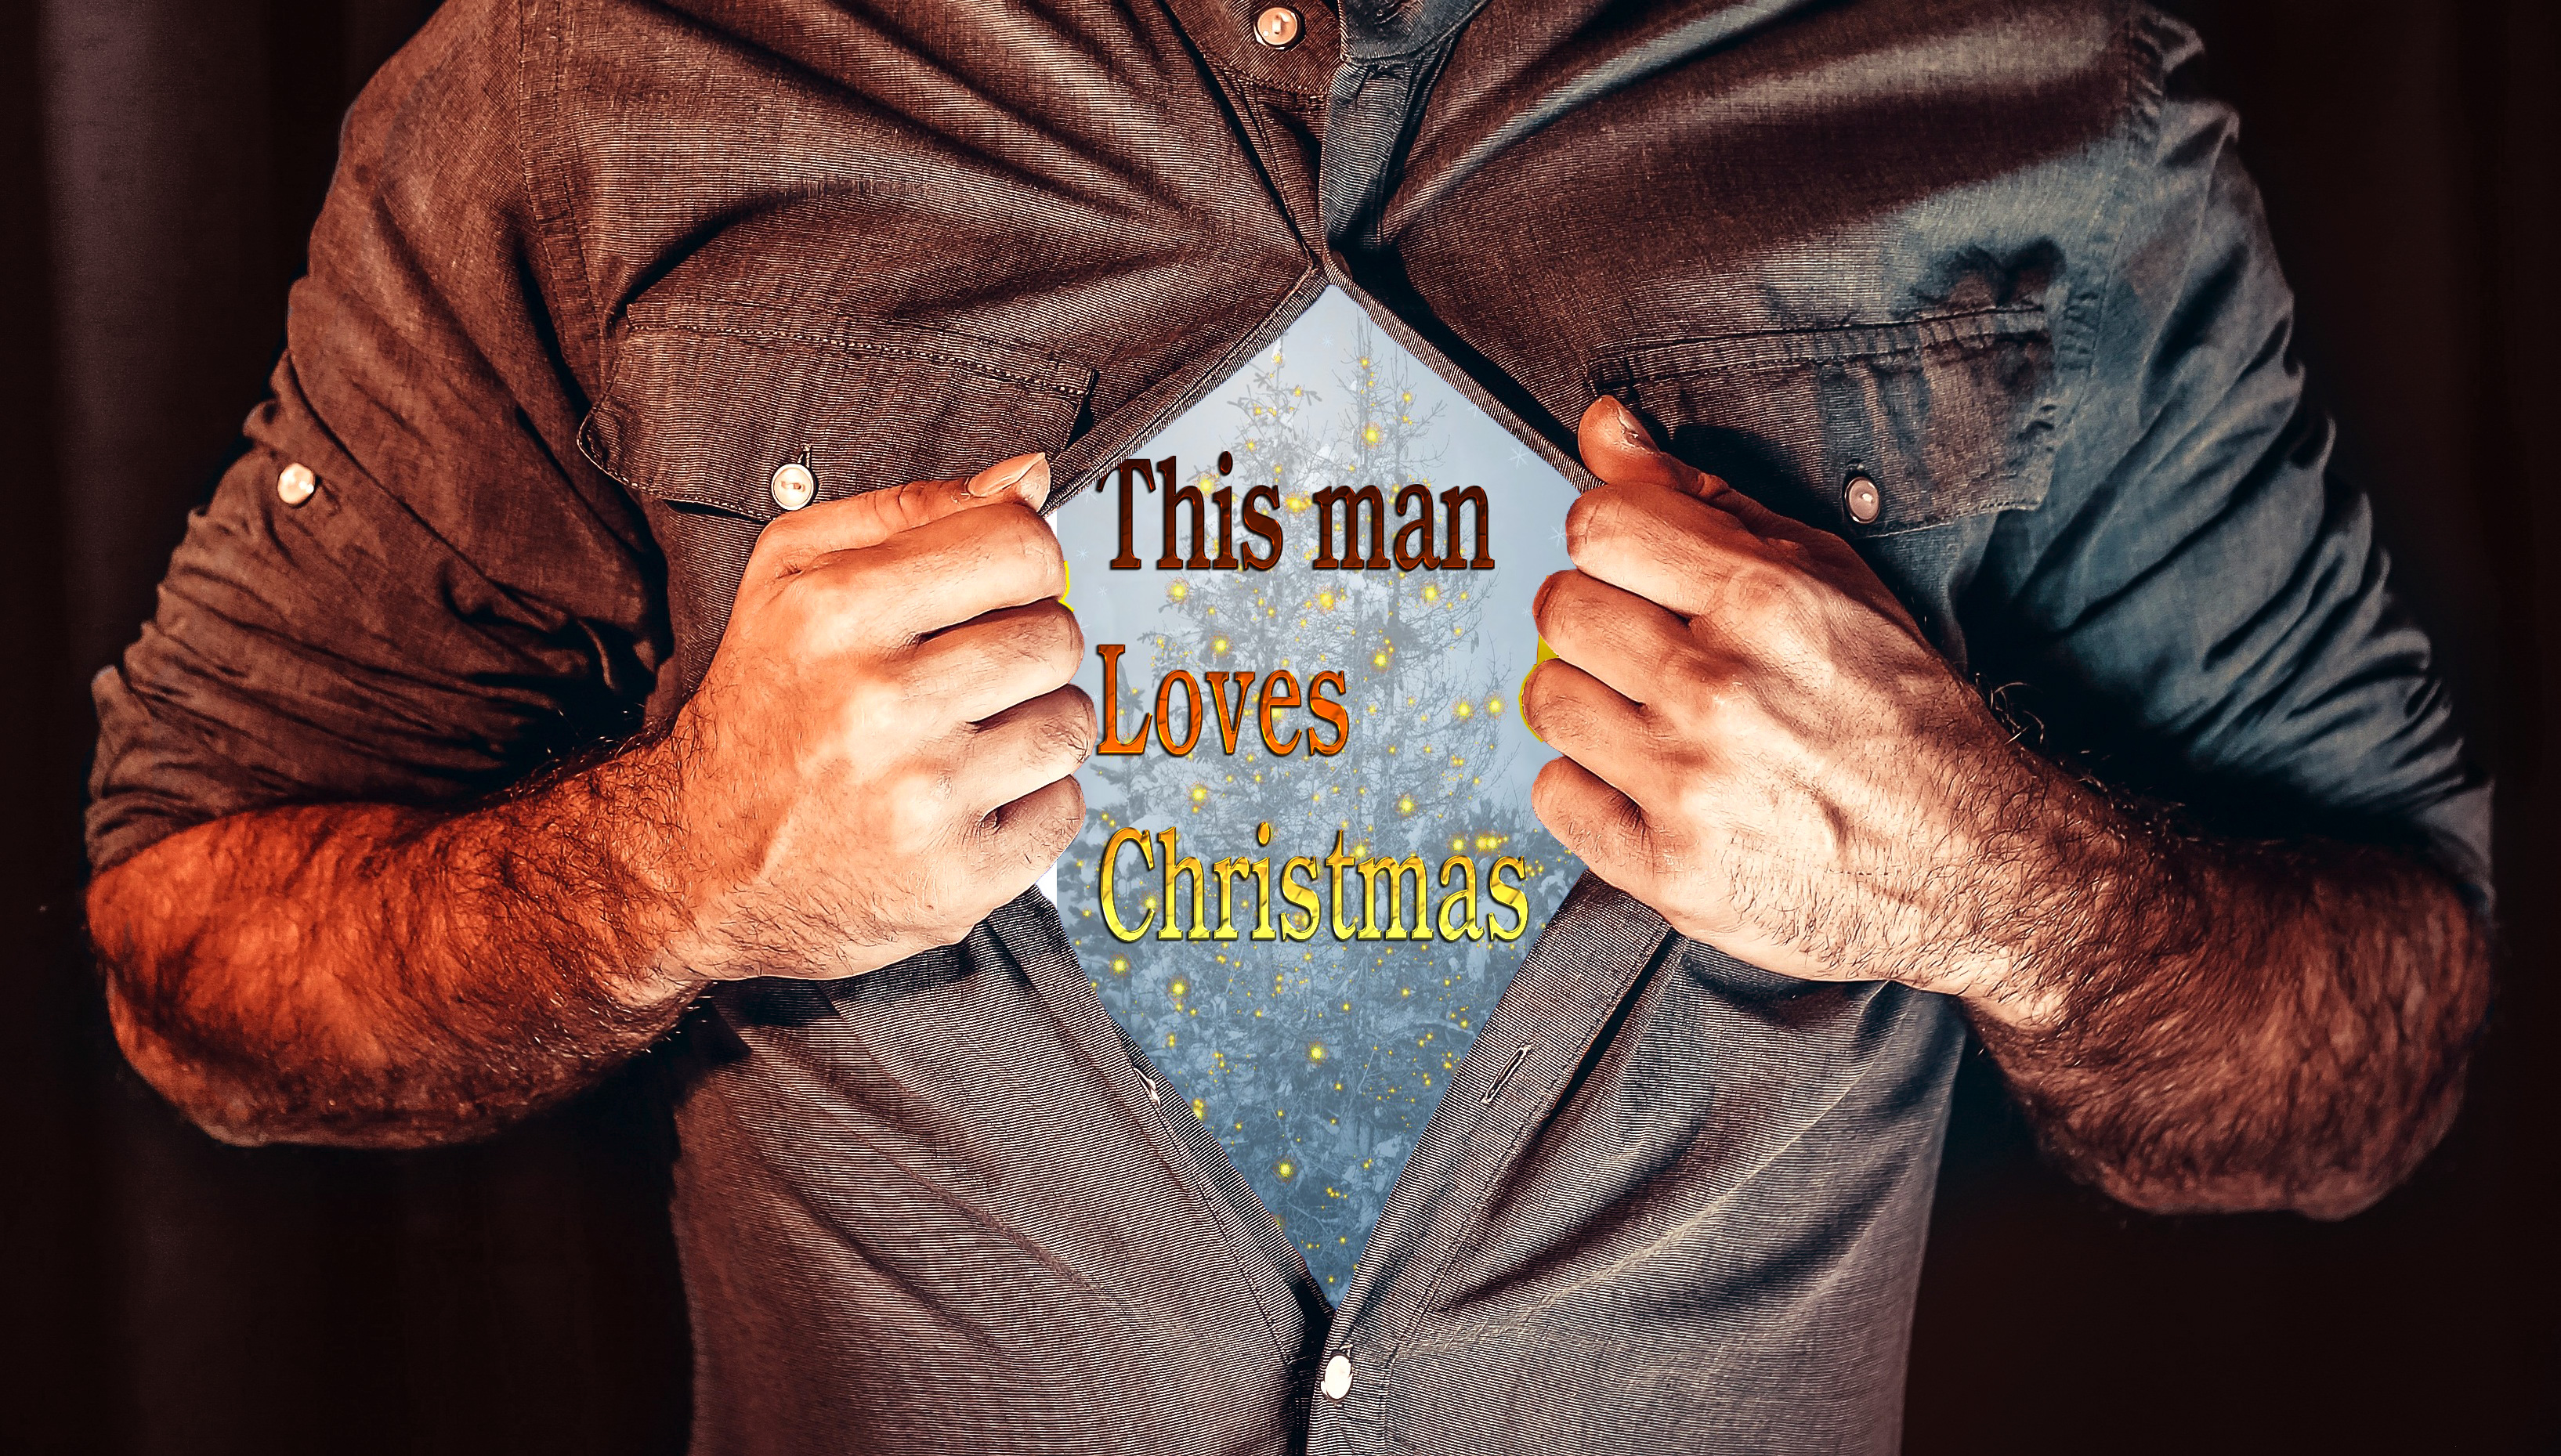
shirt, christmas, man, background, human, hand, human behavior, fur, facial hair